Mohani

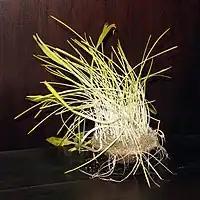
Nalāswān or barley shoots

Mohani (Nepal Bhasa: or ; from Classical Newar: , "mahani"), also known as Moni or Mohni is annual religious festival celebrated by the Newar people of Nepal. It is analogous to Dashain, a Hindu festival celebrated in South Asia, although Mohani celebrated by both Hindus and Buddhists. The festival is based on the lunar calendar and starts on the first day of the bright fortnight of Kaula, around late September and lasts for fifteen days till the full moon.